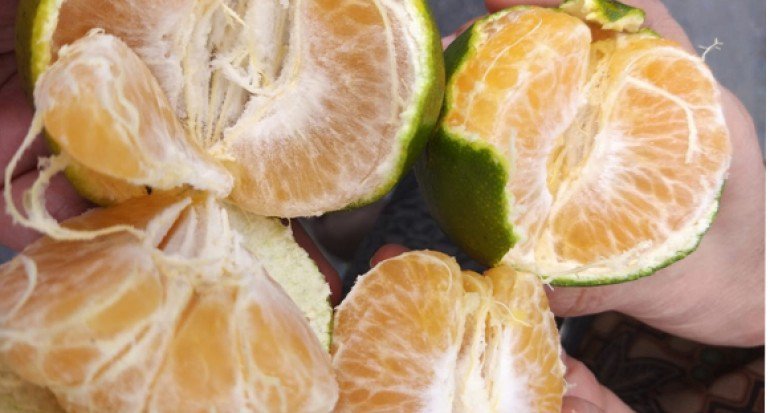
Label: Orange